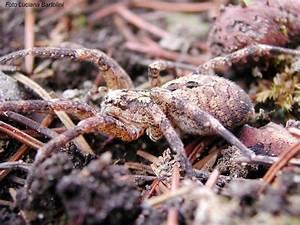
spider